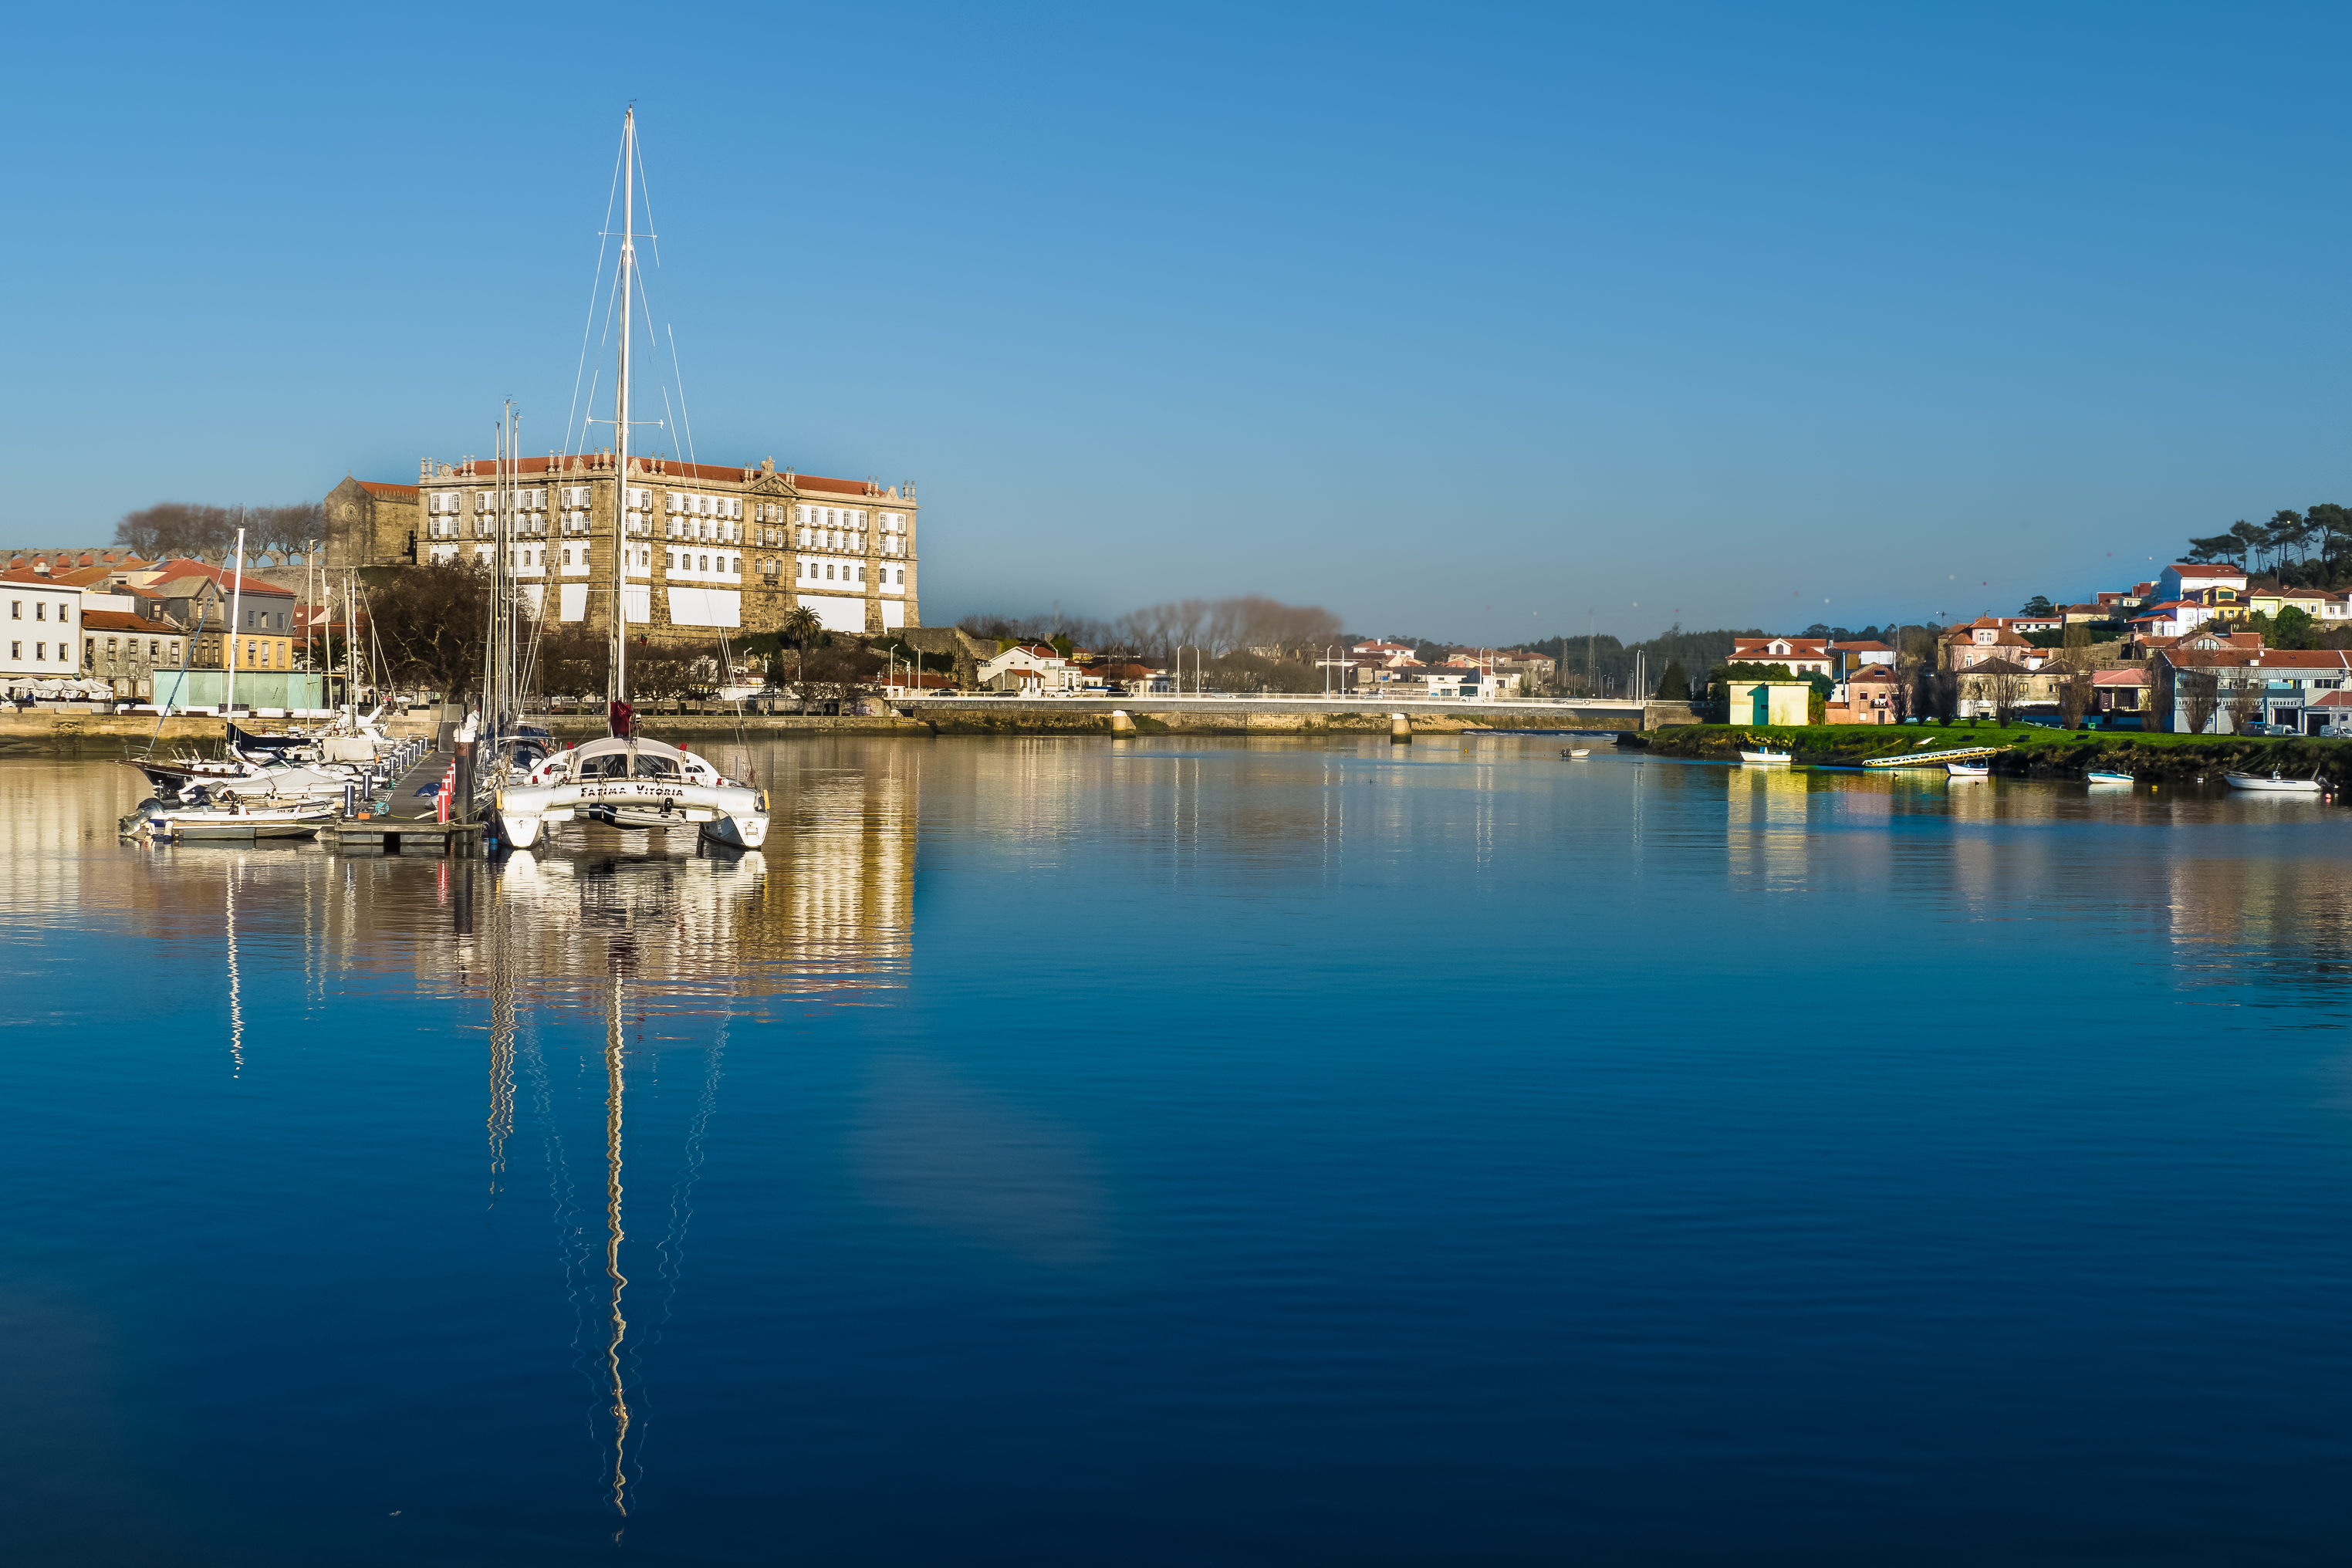
landscape, sea, water, horizon, dock, skyline, river, cityscape, vacation, dusk, reflection, vehicle, bay, harbor, marina, port, portugal, paisajes, lumixfz1000, fz1000, porto, ggl1, xovesphoto, panasoniclumixfz1000, viladoconde, repblicaportuguesa